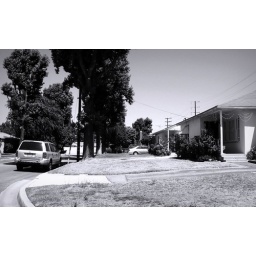
that one and only blue house in the neighborhood.